Caffeine-Free Coca-Cola

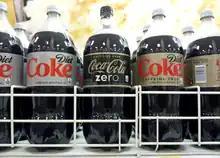
Caffeine-Free variations of Coca-Cola

Caffeine-Free Coca-Cola, Caffeine Free Diet Coke and Coca-Cola Zero Sugar Caffeine Free are caffeine-free variants of Coca-Cola. It was introduced to compete against Pepsi Free, which is now called Caffeine-Free Pepsi.